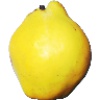
Label: quince